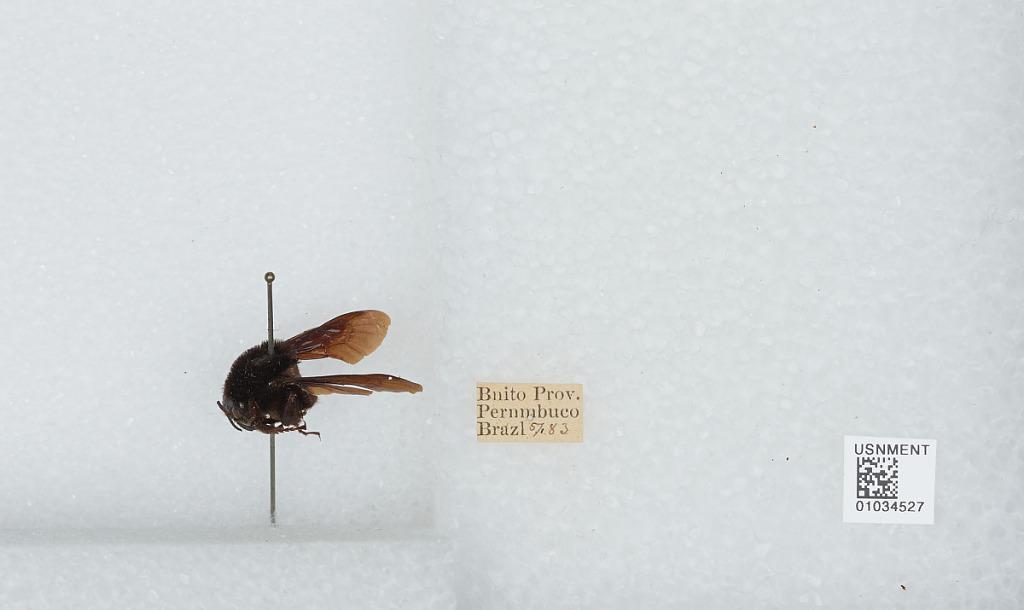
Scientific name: Bombus (Fervidobombus) morio (Swederus)
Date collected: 1883-1-5
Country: Brazil
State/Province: Pernambuco
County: Bonito